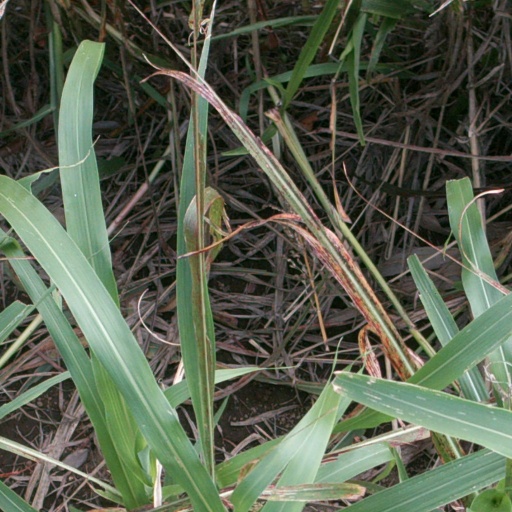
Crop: sorghum